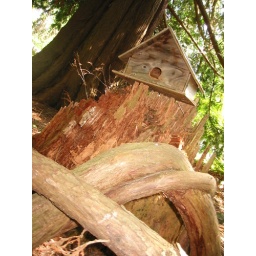
my son put this bird house out in the little forest in front of our house.